Jaisalmer Fort

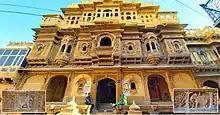
Nathmal Haweli with signature seals of architects

Numerous Merchant Havelis. These are large houses often built by wealthy merchants in Rajasthani towns and cities in North India, with ornate sandstone carvings. Some havelis are many hundreds of years old. In Jaisalmer there are many elaborate havelis carved from yellow sandstone. Some of these have many floors and countless rooms, with decorated windows, archways, doors and balconies. Some havelis are today museums but most in Jaisalmer are still lived in by the families that built them. Among these is the Vyas haveli which was built in the 15th century, which is still occupied by the descendants of the original builders. Another example is the Shree Nath Palace which was once inhabited by the prime minister of Jaisalmer. Some of the doors and ceilings are notable examples of old carved wood from many hundreds of years ago.